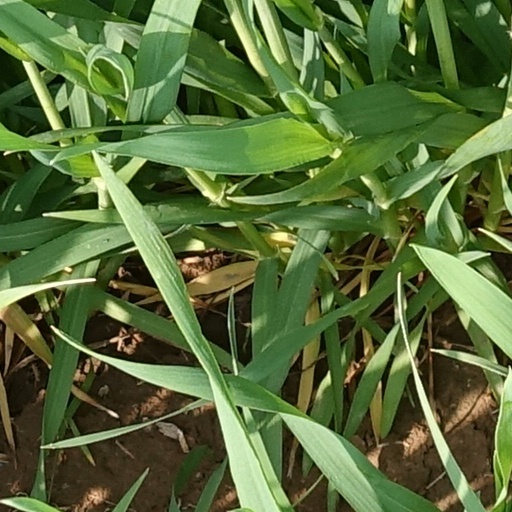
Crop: wheat